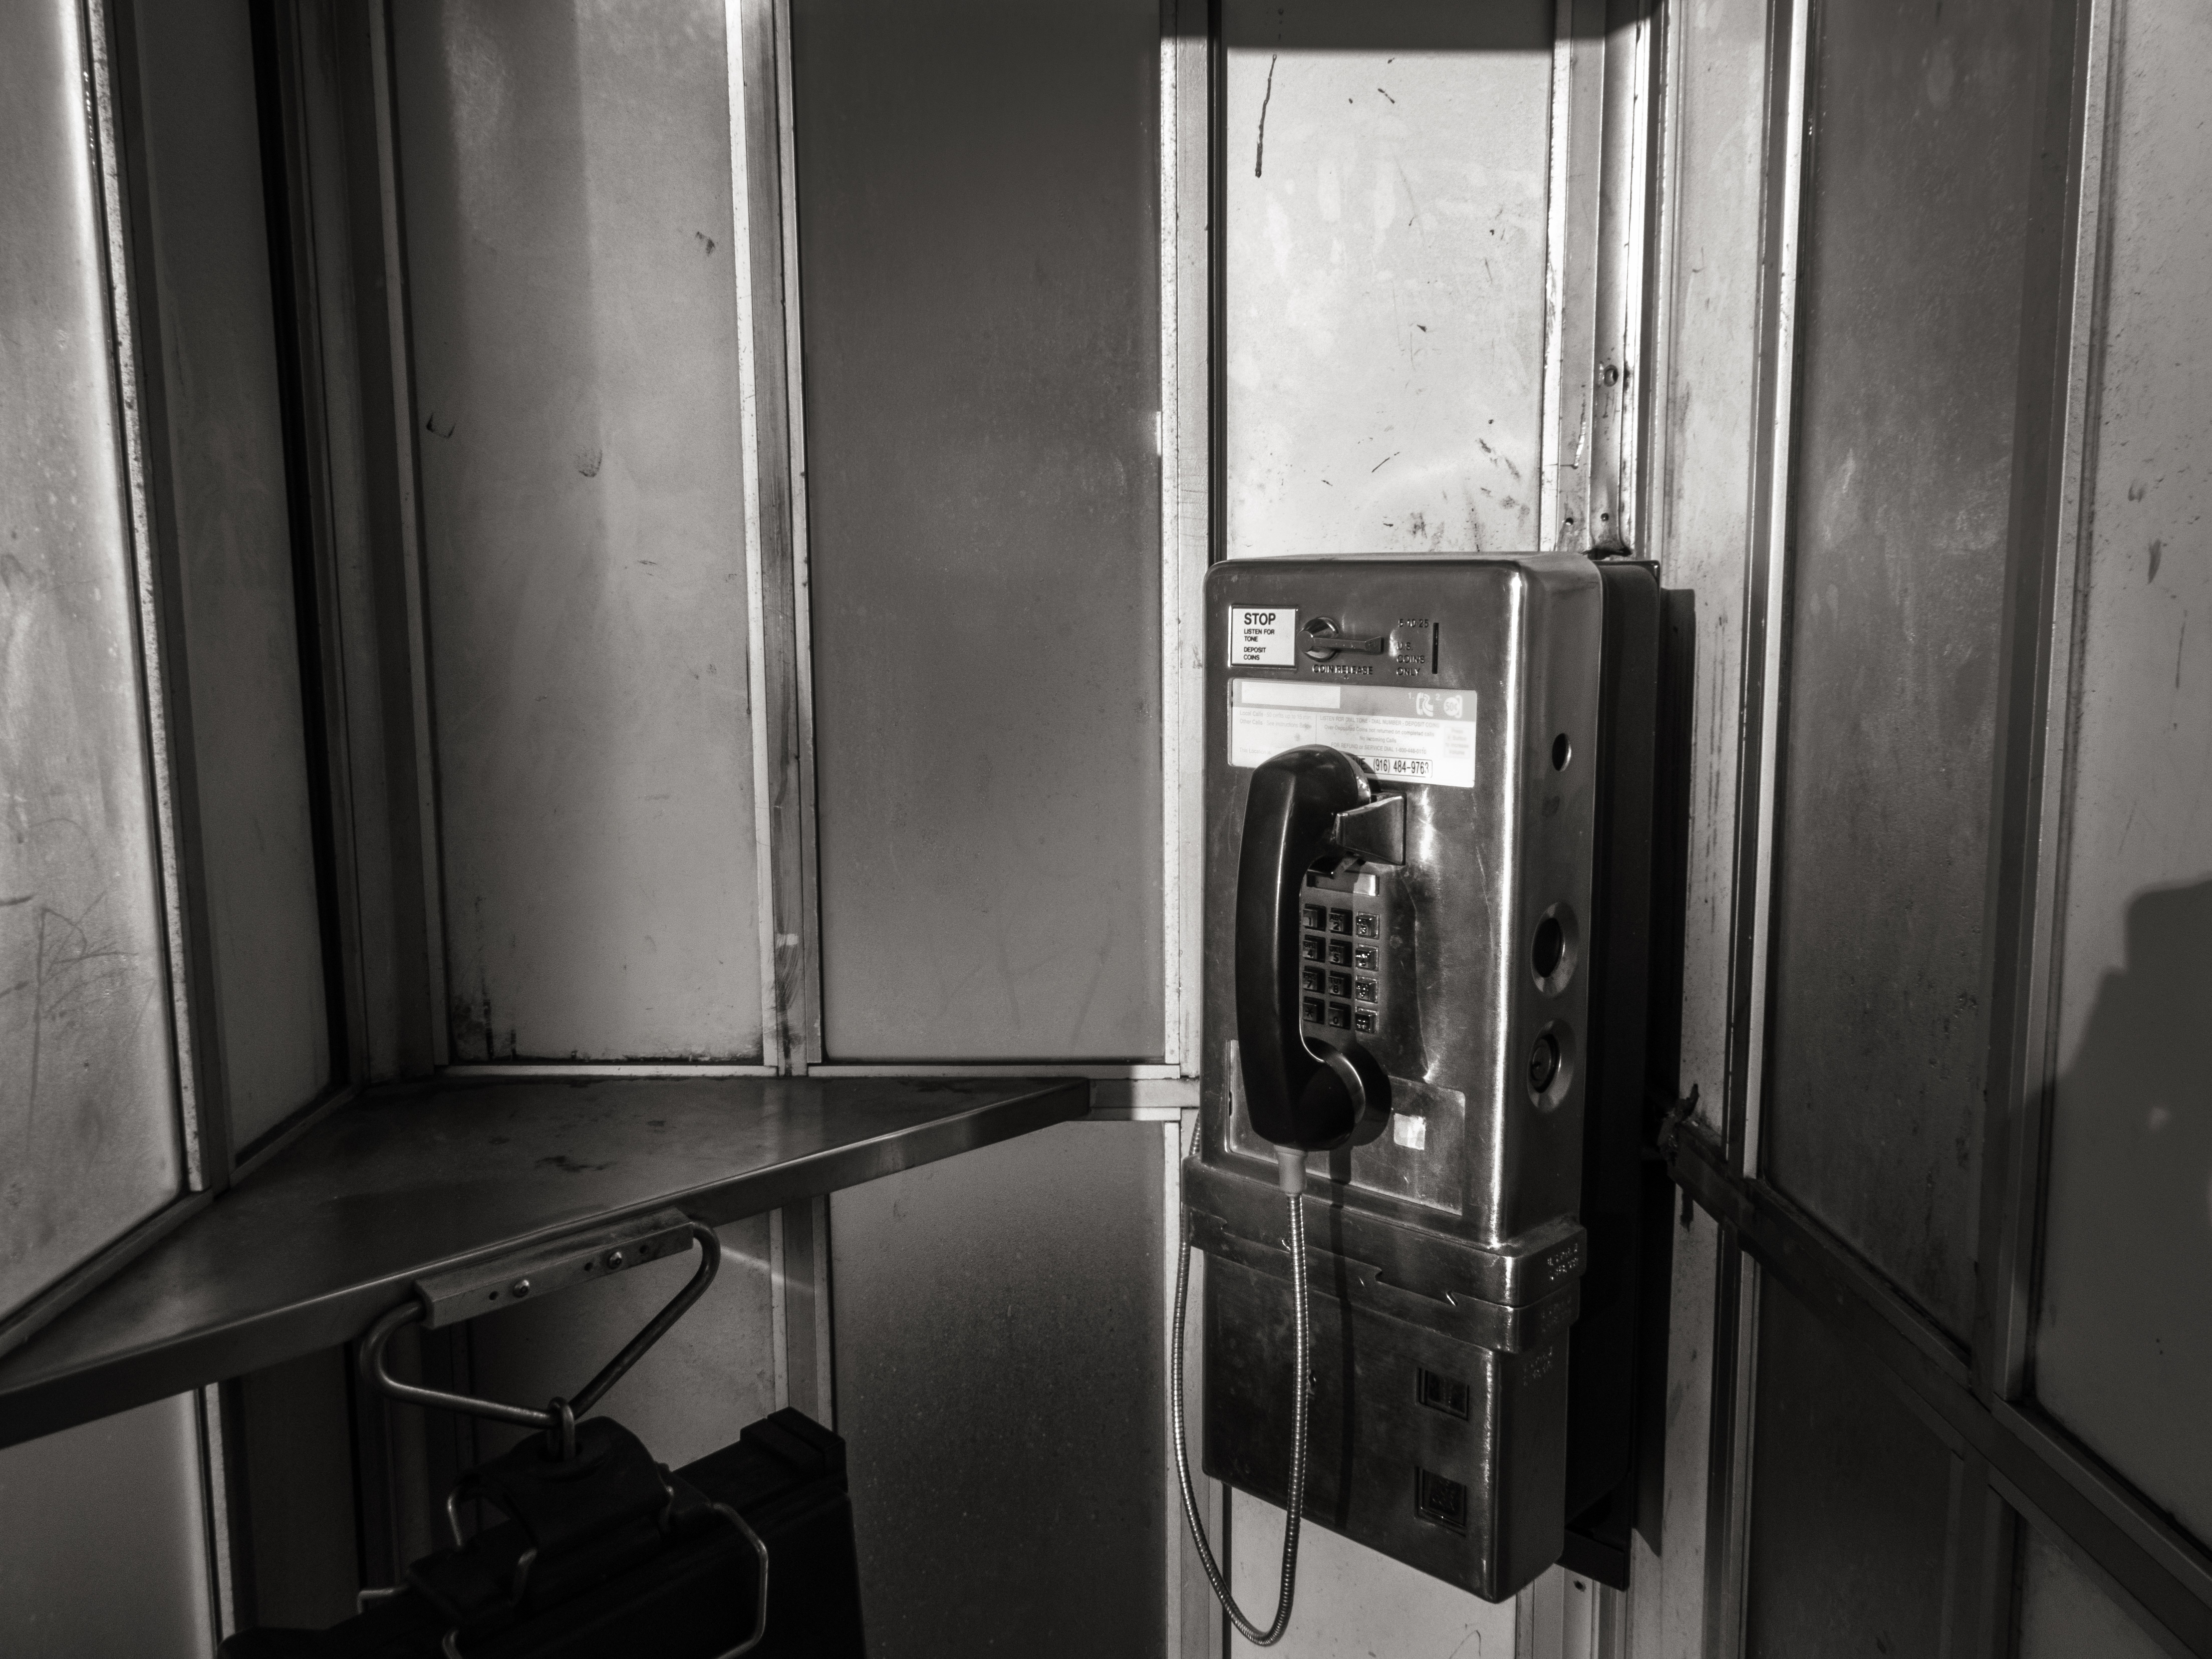
house, home, kitchen, telephone, black, furniture, room, monochrome, apartment, interior design, phonebooth, payphone, publicphone